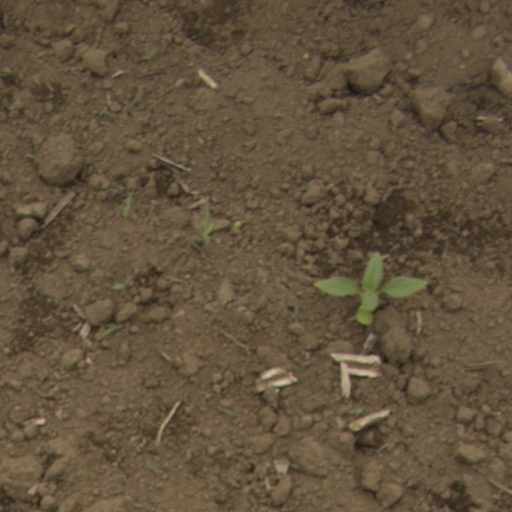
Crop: Jerusalem artichoke